Frank Farrell (musician)

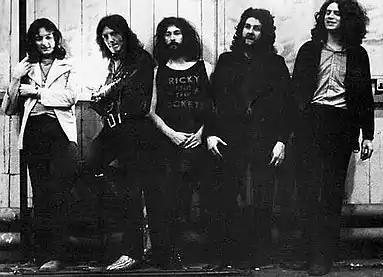
Farrell with Supertramp, standing second from left next to Roger Hodgson

When the Bandwagon tour came to an end in early 1970 Farrell returned to bass playing. In April 1971, he started rehearsing with the then largely unknown Supertramp. Having released their first album on the A&M (UK division)'s label to little success the band was preparing material for their forthcoming "Indelibly Stamped".